HaMerotz LaMillion 8

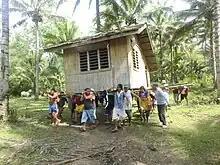
While in Bohol, teams had to convince ten people to carry a Nipa hut through the city of Tagbilaran.

This season's only Detour was a choice between כביסה (Laundry) or תפוחי אדמה (Potatoes). In Laundry, teams had to tightrope walk across the Loboc River while carrying a basket of laundry to receive their next clue. In Potatoes, teams had to walk on land skis, with the team member up front blindfolded. The non-blindfolded team member had to direct their partner to use a reach extender to grab three marked potatoes and place them in a basket on their back to receive their next clue. After either task, teams returned to Ocho Food Stop to find out if they had been U-Turned.